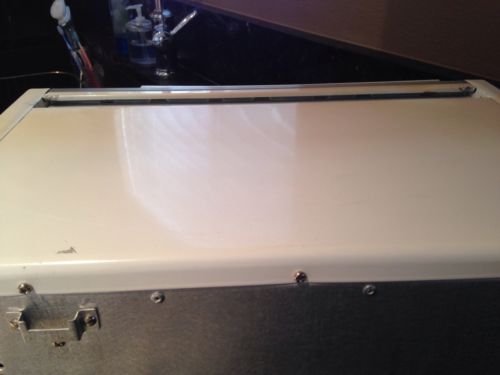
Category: toaster